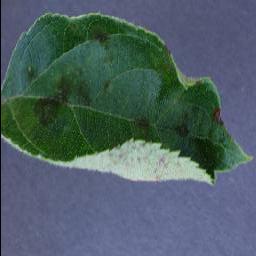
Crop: apple
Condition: scab